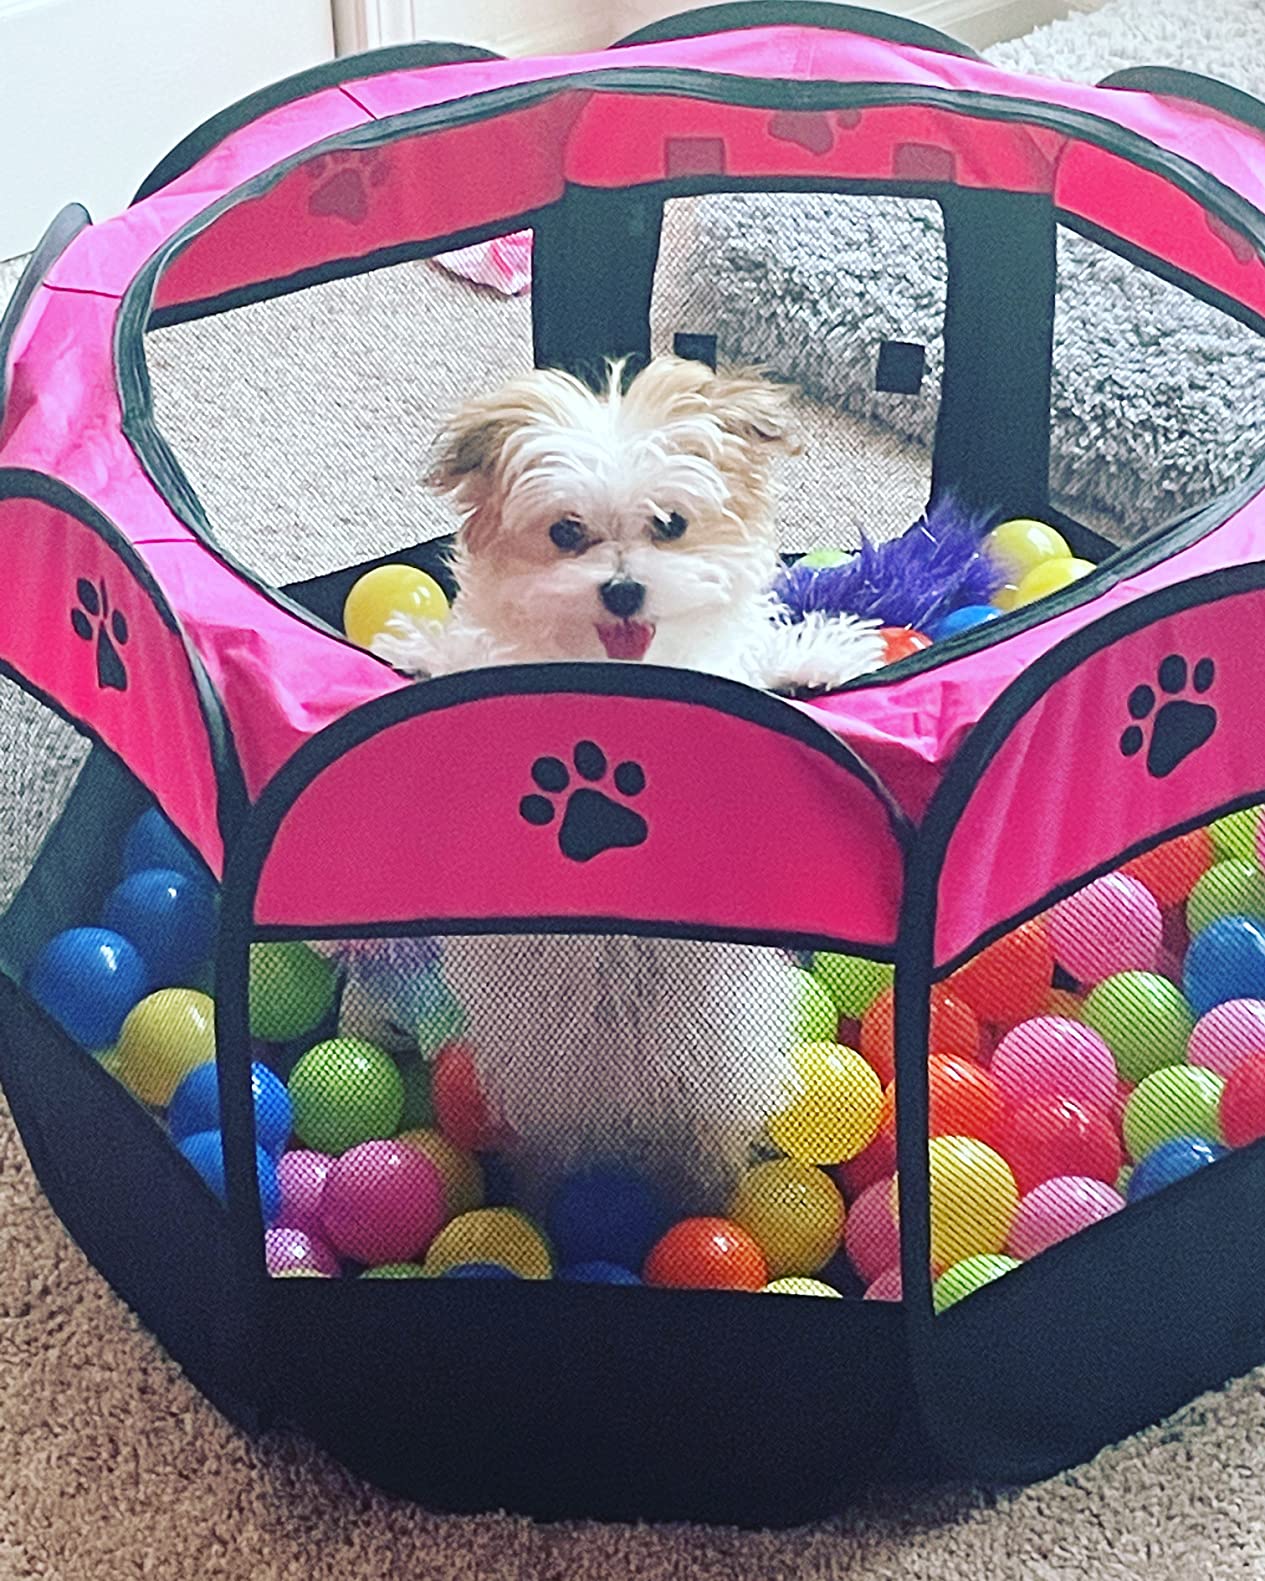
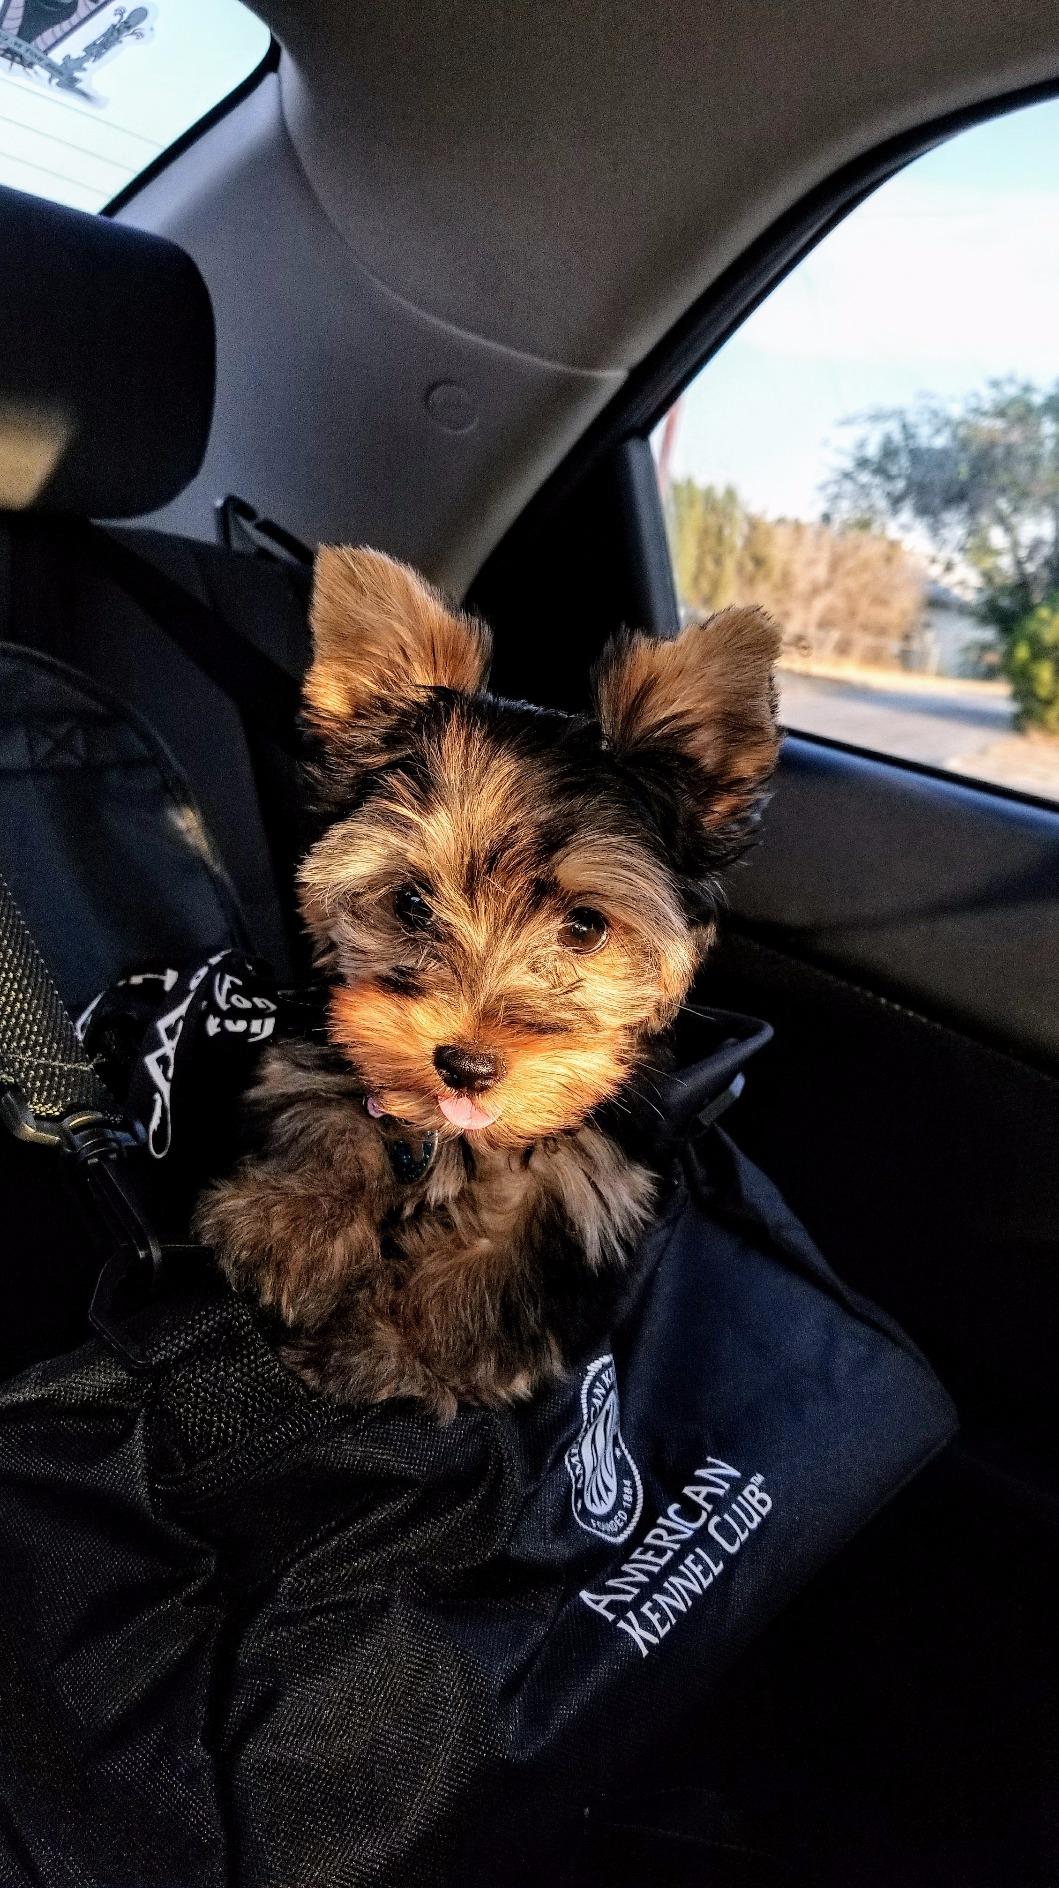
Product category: items_kennel
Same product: no